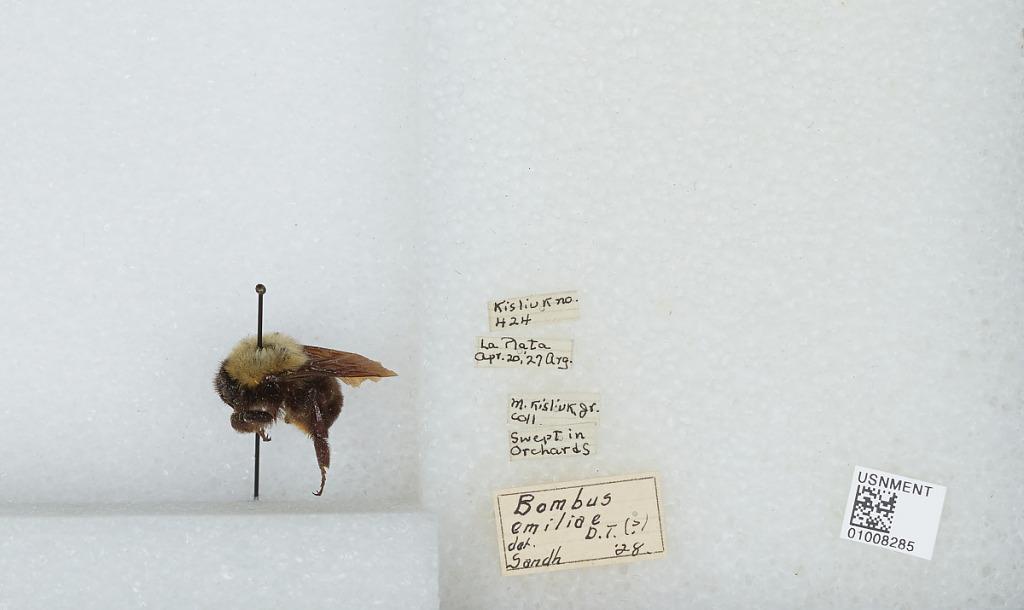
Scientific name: Bombus (Thoracobombus) bellicosus Smith
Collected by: M. Kisliuk
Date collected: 1927-4-20
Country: Argentina
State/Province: Buenos Aires
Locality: La Plata
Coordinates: -34.9211, -57.9544
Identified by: Sandhouse, G.